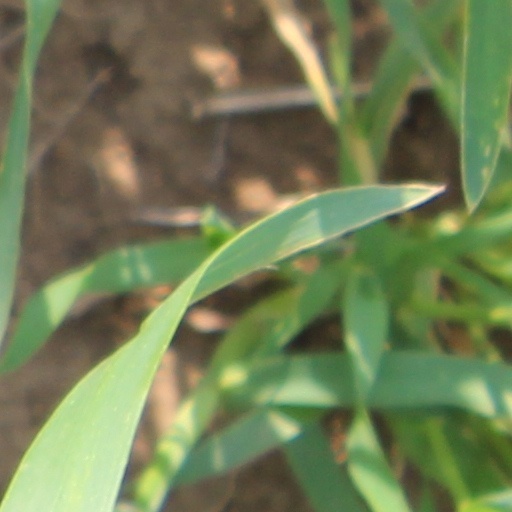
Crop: wheat